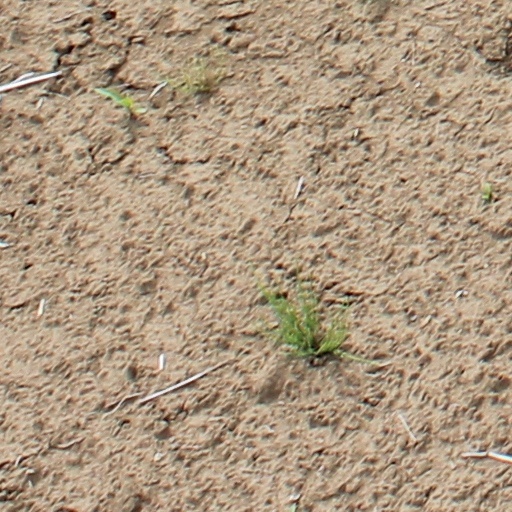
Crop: wheat